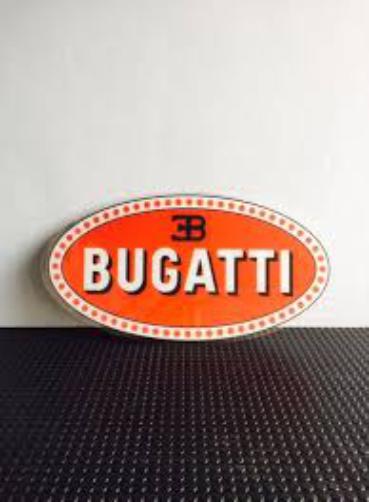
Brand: BUGATTI
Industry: Transportation